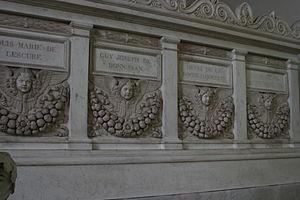
Autel de marbre de Carrare de l'église de Saint-Aubin-de Baubigné
Saint-Aubin-de-Baubigné est une ancienne commune française située dans le département des Deux-Sèvres et la région Nouvelle-Aquitaine. Elle a le statut de commune associée depuis sa fusion avec la commune de Mauléon en 1973.